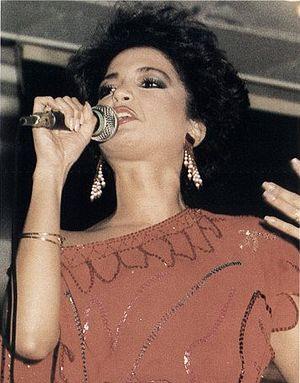
Suzette Charles, née Suzette DeGaetano, le 2 mars 1963, à Mays Landing, au New Jersey, aux États-Unis, est une chanteuse et une actrice pour la télévision américaine. Elle est couronnée Miss New Jersey 1983. Lors du concours de beauté de Miss America 1984, elle est la première dauphine de Vanessa Lynn Williams, qui obtient le titre. Toutefois, cette dernière contestée est contrainte de rendre sa couronne, car elle est noire, mais aussi menacée de la publication de photos intimes, au profit de sa dauphine.